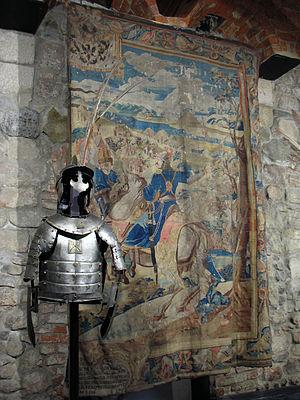
Musée de l'arsenal de Lviv, en Ukraine. Polski: Ekspozycja w muzeum dawnej broni ""Arsenał"" we Lwowie (Ukraina)."